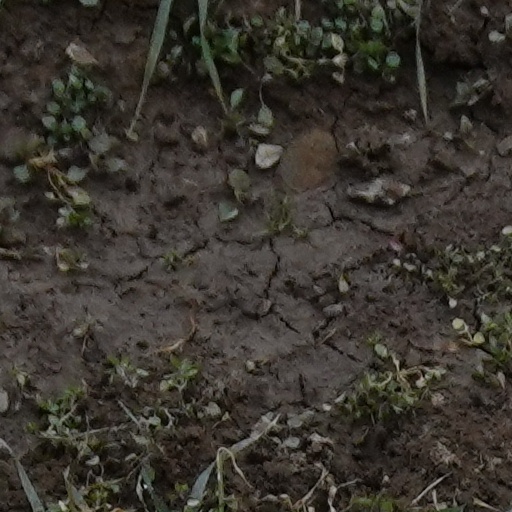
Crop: wheat